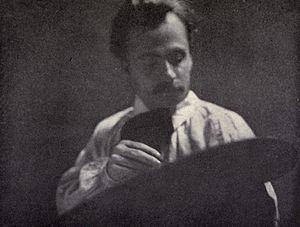
Les références contenues dans cet article à des textes publiés en caractères arabes ont été translittérées en caractères latins selon la norme ISO 233-2.